Firehouse (1987 film)

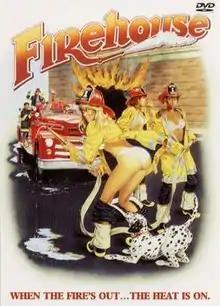
DVD cover

Firehouse is a 1987 film directed and co-written by J. Christian Ingvordsen. It marked Julia Roberts' film debut.